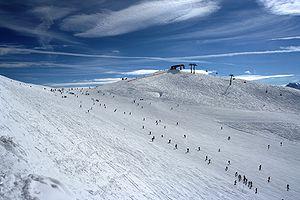
Piste de ski dans la station de Rastkogel (Zillertal, Tyrol, Autriche).
Une montagne est une forme topographique de relief positif, à la surface de planètes telluriques, et faisant partie d'un ensemble — une chaîne de montagnes — ou formant un relief isolé. Elle est caractérisée par son altitude et, plus généralement, par sa hauteur relative, voire par sa pente. Il n'existe toutefois pas de définition unique de ce qu'est une montagne, terme apparu entre le Xᵉ et le XIIᵉ siècle, et de nombreux régionalismes coexistent pour décrire les formes de relief. Elle peut désigner à la fois un sommet pentu et une simple élévation de terrain, comme une colline, aussi bien que le milieu dans son ensemble. Les montagnes prennent en effet des formes très diverses en fonction des processus qui mènent à leur orogenèse : des escarpements de marges continentales et rifts en domaine extensif, aux chaînes de collision et plissement, en passant par les phases de subduction créant des volcans de type explosif en arcs insulaires ou le long de cordillères, sans oublier le volcanisme de point chaud de type effusif ni les intrusions mises au jour par l'érosion.